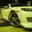
Label: automobile